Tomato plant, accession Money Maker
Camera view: vertical (180 deg); turntable rotation: 30 degrees
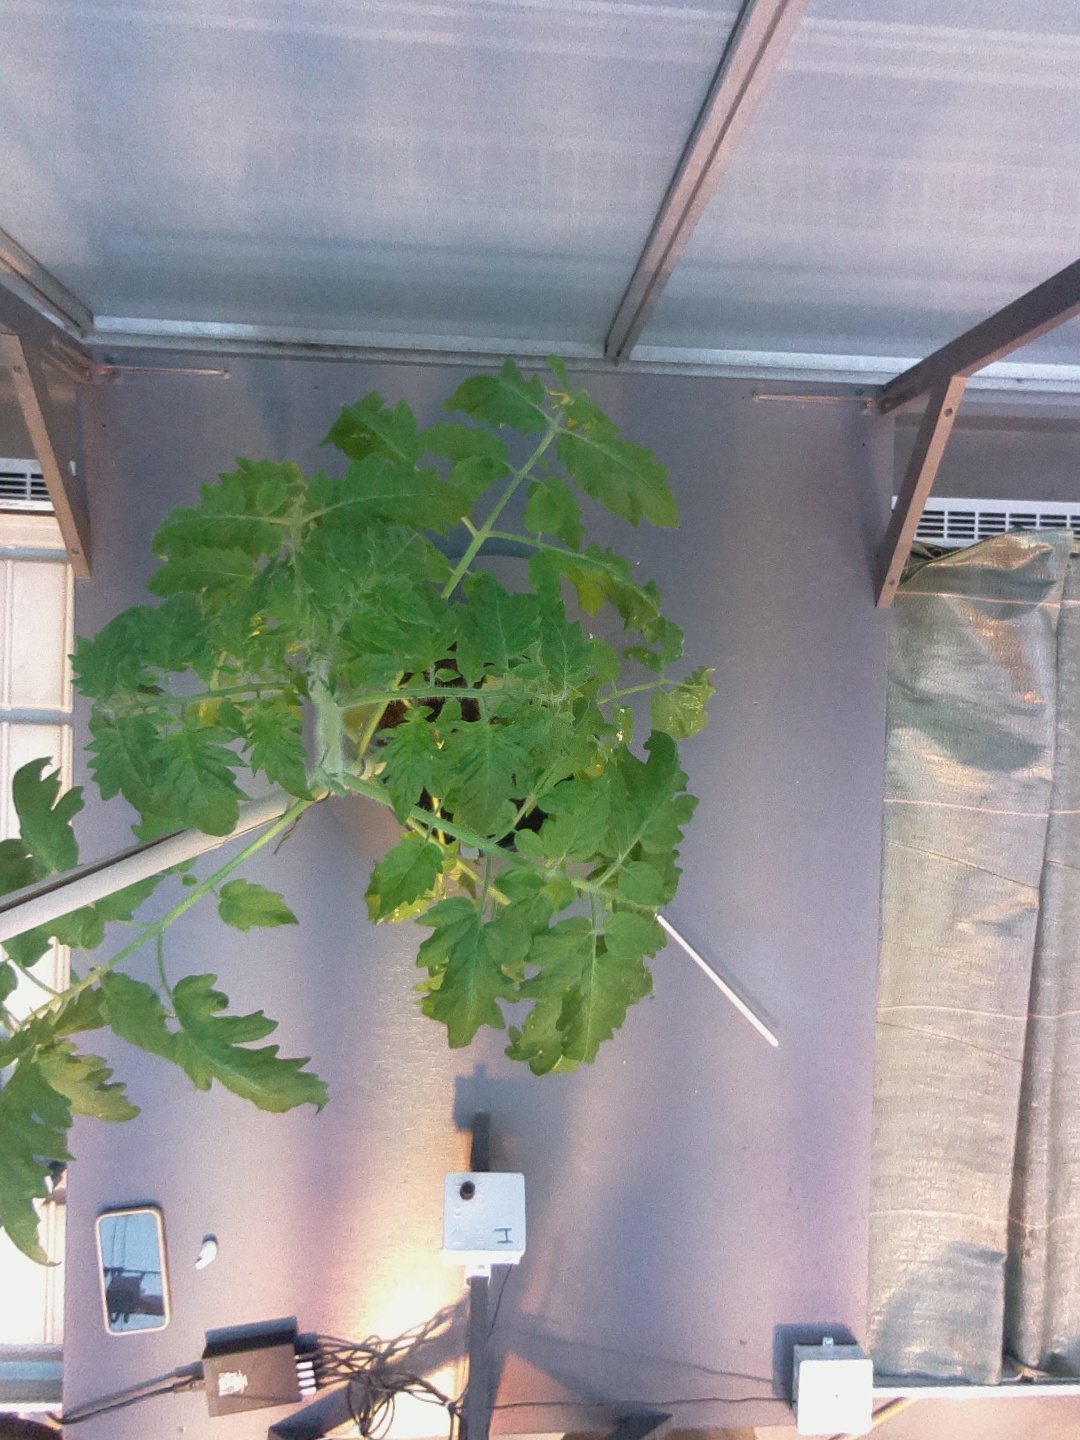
BBCH growth stage 60: First flowers open